Bogdan Lobonț

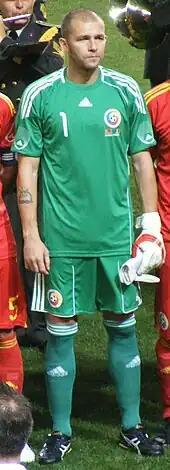
Lobonț with Romania in 2010

Bogdan Ionuț Lobonț (born 18 January 1978) is a Romanian professional football coach and former player who played as a goalkeeper, currently technical director at Liga III club CSM Olimpia Satu Mare.